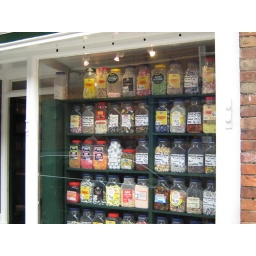
This is one of two show windows displaying large bottles of delicious-looking candy at this store in Rye.